Larry Mathews (musician)

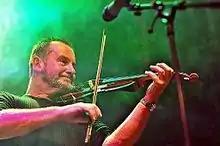
Larry Mathews, November 2014

In 1977 he recorded the album "A Kiss in the Morning Early" together with his brother Terry. With Tony Wilson and Mick Doonan as additional musicians they recorded the album "Mathews' Wilson And Doonan".